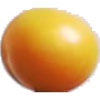
Label: Cherry Wax Yellow 1